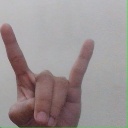
अक्षर: श